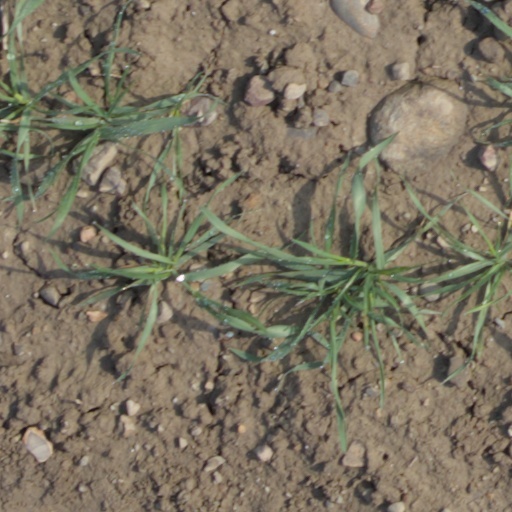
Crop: wheat